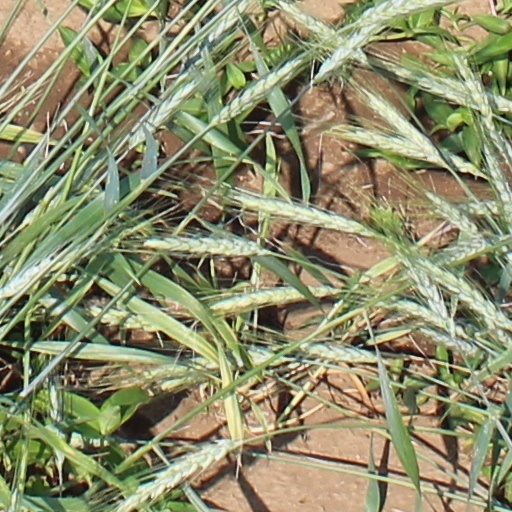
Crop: wheat